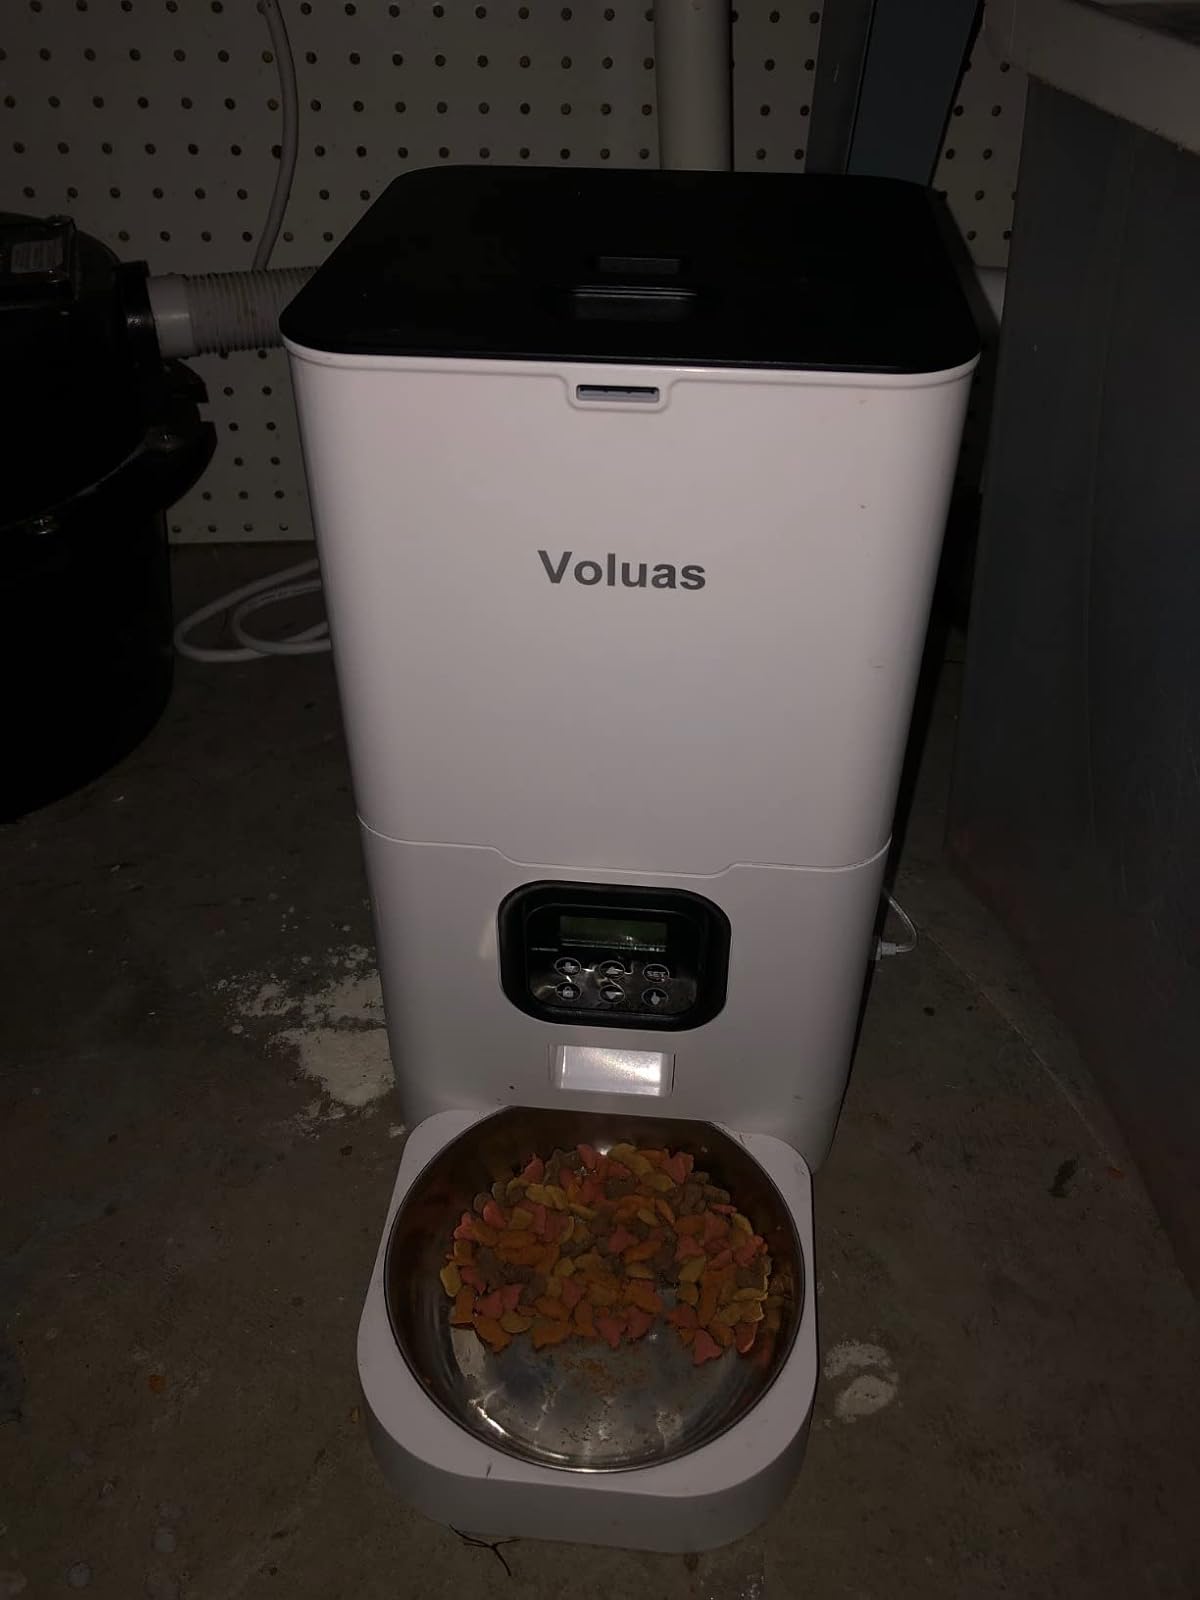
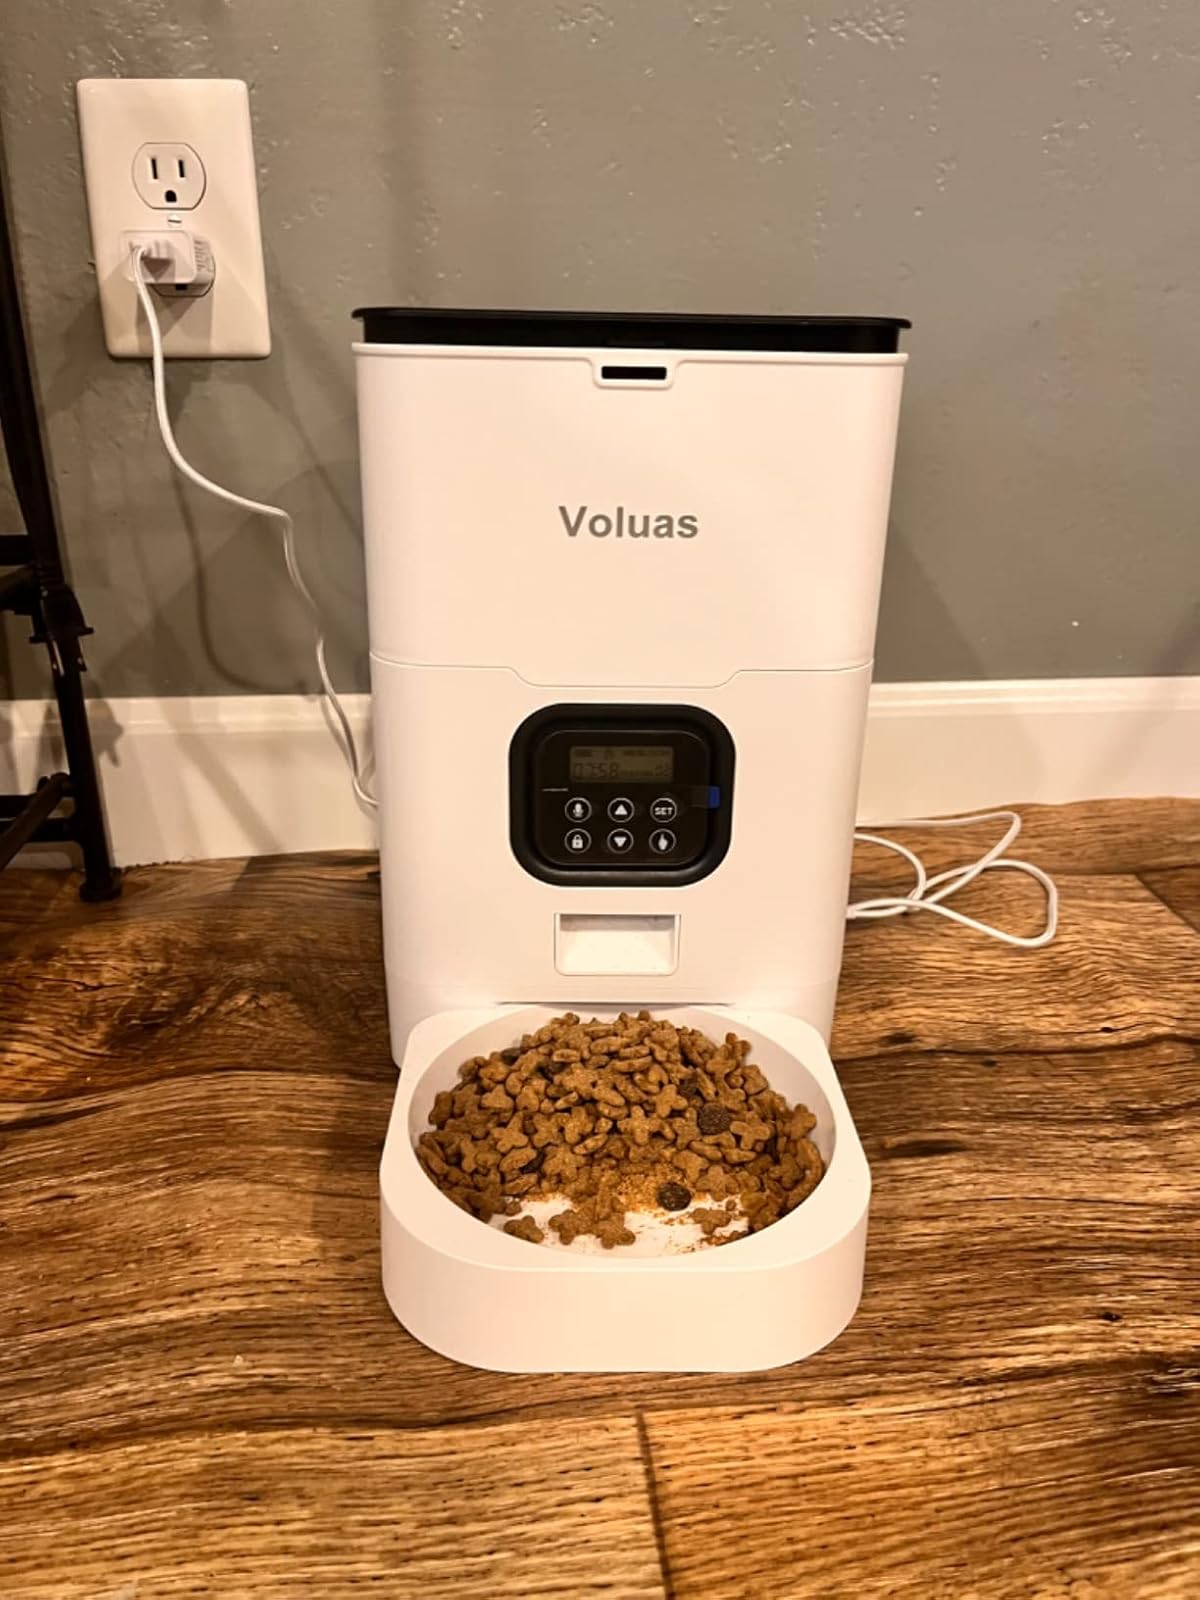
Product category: items_feeder
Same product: yes